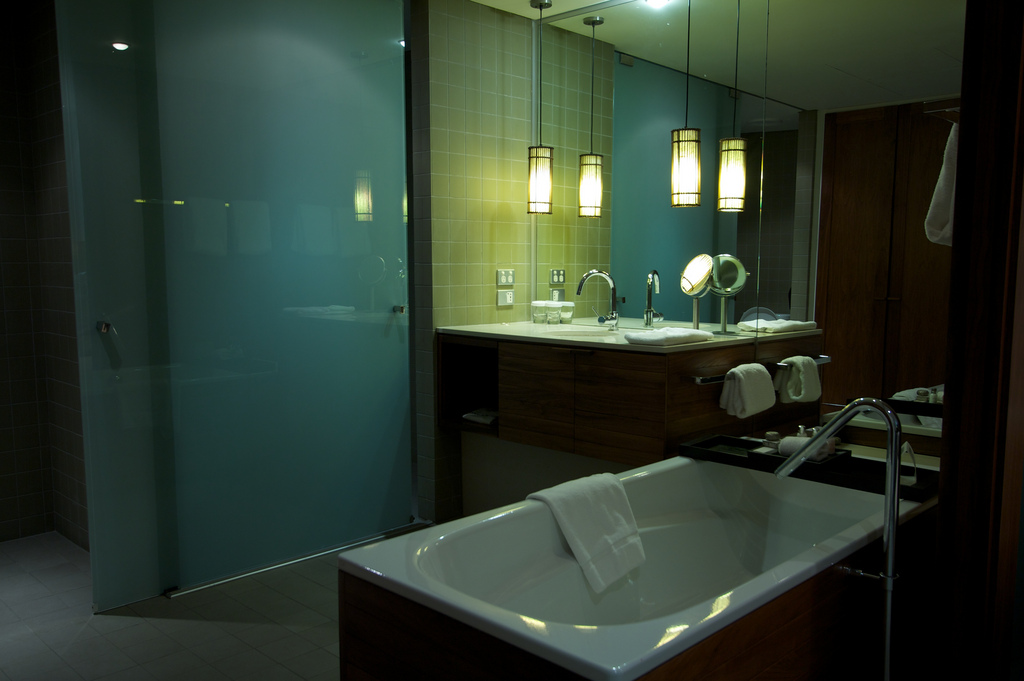
question: バスタブには何が置いてありますか？
answer: タオル

question: どんな色のバスタブですか？
answer: 白

question: 照明はいくつありますか？
answer: ２つ

question: 誰か人はいますか？
answer: いない

question: バスタブにはどれくらいのお湯がはられていますか？
answer: お湯はない

question: 入り口のドアの素材はどういった素材ですか？
answer: ガラス張り

question: 入り口ドアのガラスは何色ですか？
answer: 薄いグリーン

question: 画像内にタオルはいくつありますか？
answer: 4枚